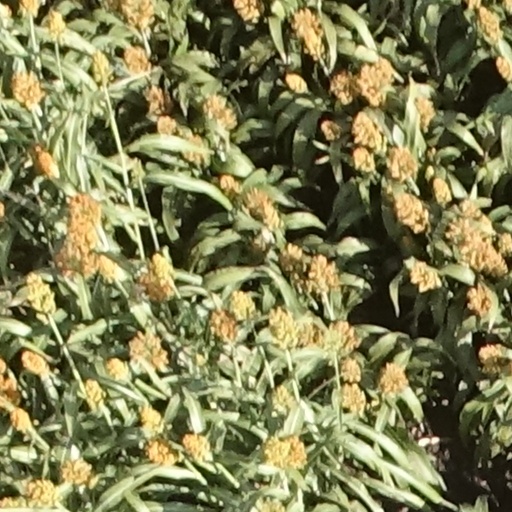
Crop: sorghum